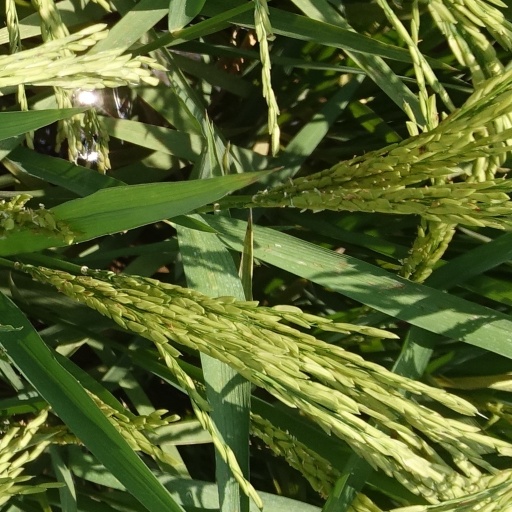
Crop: rice